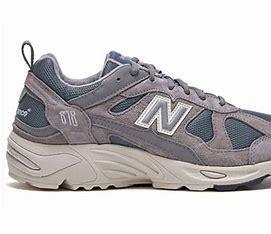
Brand: New
Model: Balance New Balance 878